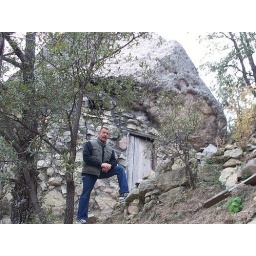
One of the rock houses in the Copper Canyon. No one was home when we walked by.